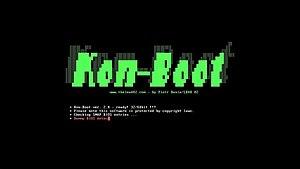
Kon-Boot est un logiciel utilitaire qui permet aux utilisateurs de contourner les mots de passe de Microsoft Windows et d’Apple macOS sans modifications durables ou persistantes du système sur lequel il est exécuté. C’est aussi le premier outil signalé capable de contourner les mots de passe en ligne de Windows 10 et de supporter les systèmes Windows et macOS